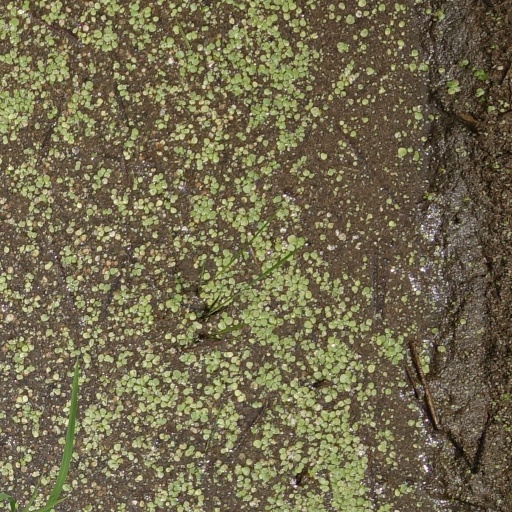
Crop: rice